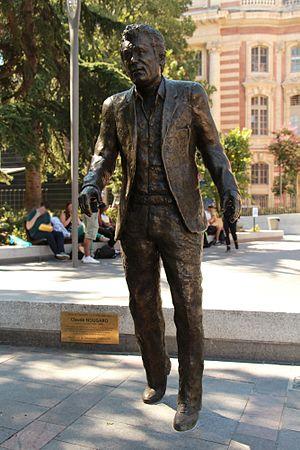
Statue de Claude Nougaro, Square Charles-de-Gaulle à Toulouse, 2014
Sébastien Langloÿs, né à Boulogne-Billancourt le 27 juillet 1971 est un sculpteur français.